Metro Transit (St. Louis)

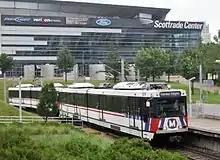
An SD-400 train set with the old livery

Since 1963, Metro Transit has continuously provided bus service in the Greater St. Louis region. Metro currently operates 44 fixed bus routes in Missouri and 14 fixed bus routes in Illinois. In September 2019, Metro launched Metro Reimagined, a restructuring of Missouri bus routes that increased frequency on busy routes and discontinued six low-ridership routes. That same year, Metro also removed or relocated more than 360 of the system's 5,400 bus stops. In June 2021, Metro introduced the region's first electric buses including 40-foot and 60-foot articulated models. The 60-foot articulated buses are used exclusively on the #70 Grand bus line, the region's busiest.